Harrow, London

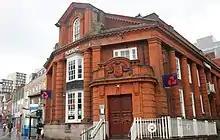
315 Station Road, Grade II listed building designed by Sir Banister Fletcher in 1915, which houses a NatWest bank today

By 1865, a series of roads had been built in Greenhill, including College, Roxborough, Kymberley, Headstone, Clarendon, Byron and St Anns - but few houses. A parish church, St John's Church, was built in 1866 on a farm and Greenhill subsequently became a separate ecclesiastical parish in 1896. The church building has been Grade II listed since 1994. The Metropolitan Railway connection dates from 1880 with the building of Harrow-on-the-Hill station, which led to a housebuilding boom and a population of 4,892 by 1902. Developments westward along the railway in the Headstone and Pinner as well as Roxborough and Wealdstone engulfed Greenhill with new developments, and soon enough there was nothing left of the original village.